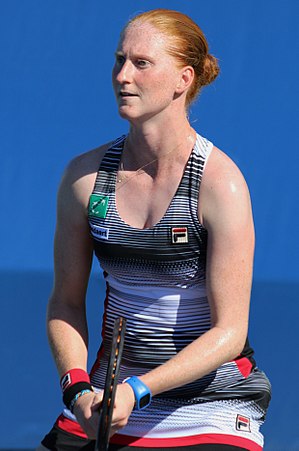
Alison Van Uytvanck
Alison Van Uytvanck er en professionel kvindelig tennisspiller fra Belgien.